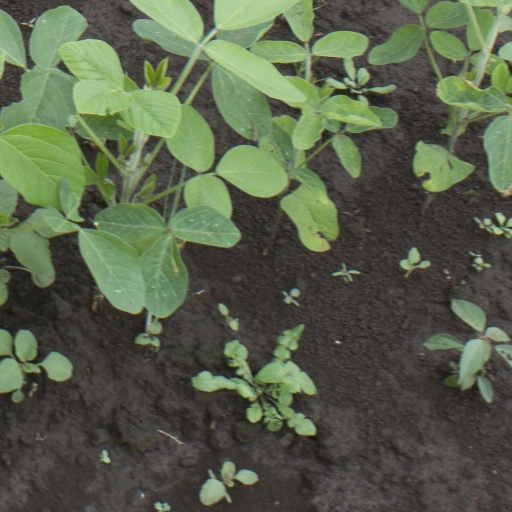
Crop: soybean